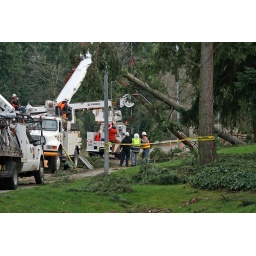
Worker in Santa hat being pulled off ground